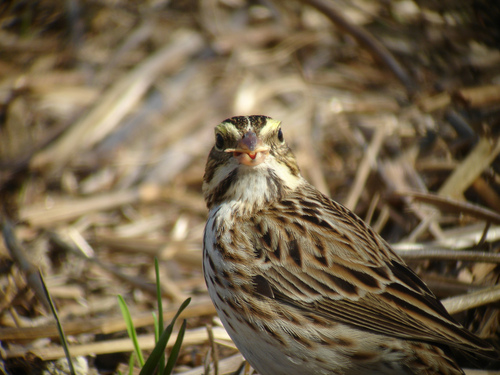
the small bird has a straight beak, a white underbelly, and brown patterned wings and back.
this bird has a brown crown, a short orange bill, a spotted breast, and a yellow superciliary.
bird has brown body feathers, spotted breast feather, and brown beakmedium sized brown speckled bird with white stripes on headsmall to medium white and brown bird with medium beak and medium black eyes
this bird has wings that are brown and black and has a white bellya small brown bird with a mottled back, striped throat and white eyebrows and malar stripe.
a small bird with multi colored feather with a white neck.
this bird is mottled with brown white and black with a white throat
this bird has yellow eyebrows and dark brown crown and speckled plumage.
Species: Savannah Sparrow